Sissi – Fateful Years of an Empress

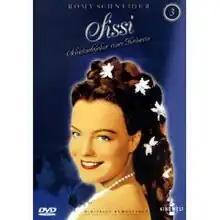
Theatrical release poster

Sissi – Fateful Years of an Empress is a 1957 Austrian film written and directed by Ernst Marischka and starring Romy Schneider and Karlheinz Böhm, with Magda Schneider, Gustav Knuth, Uta Franz, Vilma Degischer and Walther Reyer. It was entered into the 1958 Cannes Film Festival. The costumes are by (Gerda Gottschlich).